San Jose Sharks

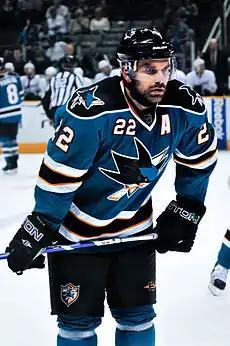
With 48 playoff points, Dan Boyle recorded the second-most playoff points by any Sharks defensemen.

These are the top-ten playoff point-scorers in franchise playoff history. Figures are updated after each completed NHL season.